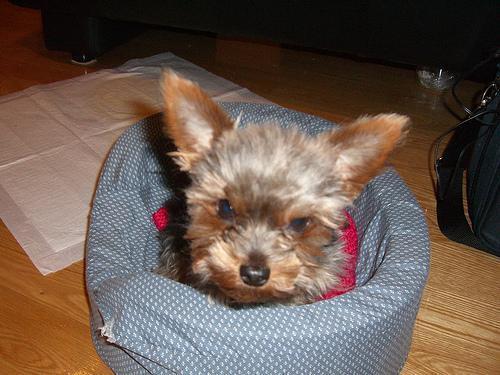
Yorkshire_terrier